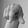
ASL letter: Q